The Next Day

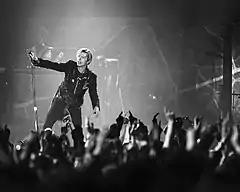
Bowie in November 2003 during A Reality Tour, his final concert tour

David Bowie underwent angioplasty for a blocked heart artery in late June 2004, leading to the abrupt end of his final live concert tour. He largely withdrew from public view, and made his final live public performance in November 2006. His only studio recordings made were minor contributions for other artists such as TV on the Radio and Scarlett Johansson. He reduced contact with many of his prior collaborators after his surgery. Rumours circulated that he was in poor health, particularly after he declined repeated invitations to perform at the 2012 Summer Olympics in London.